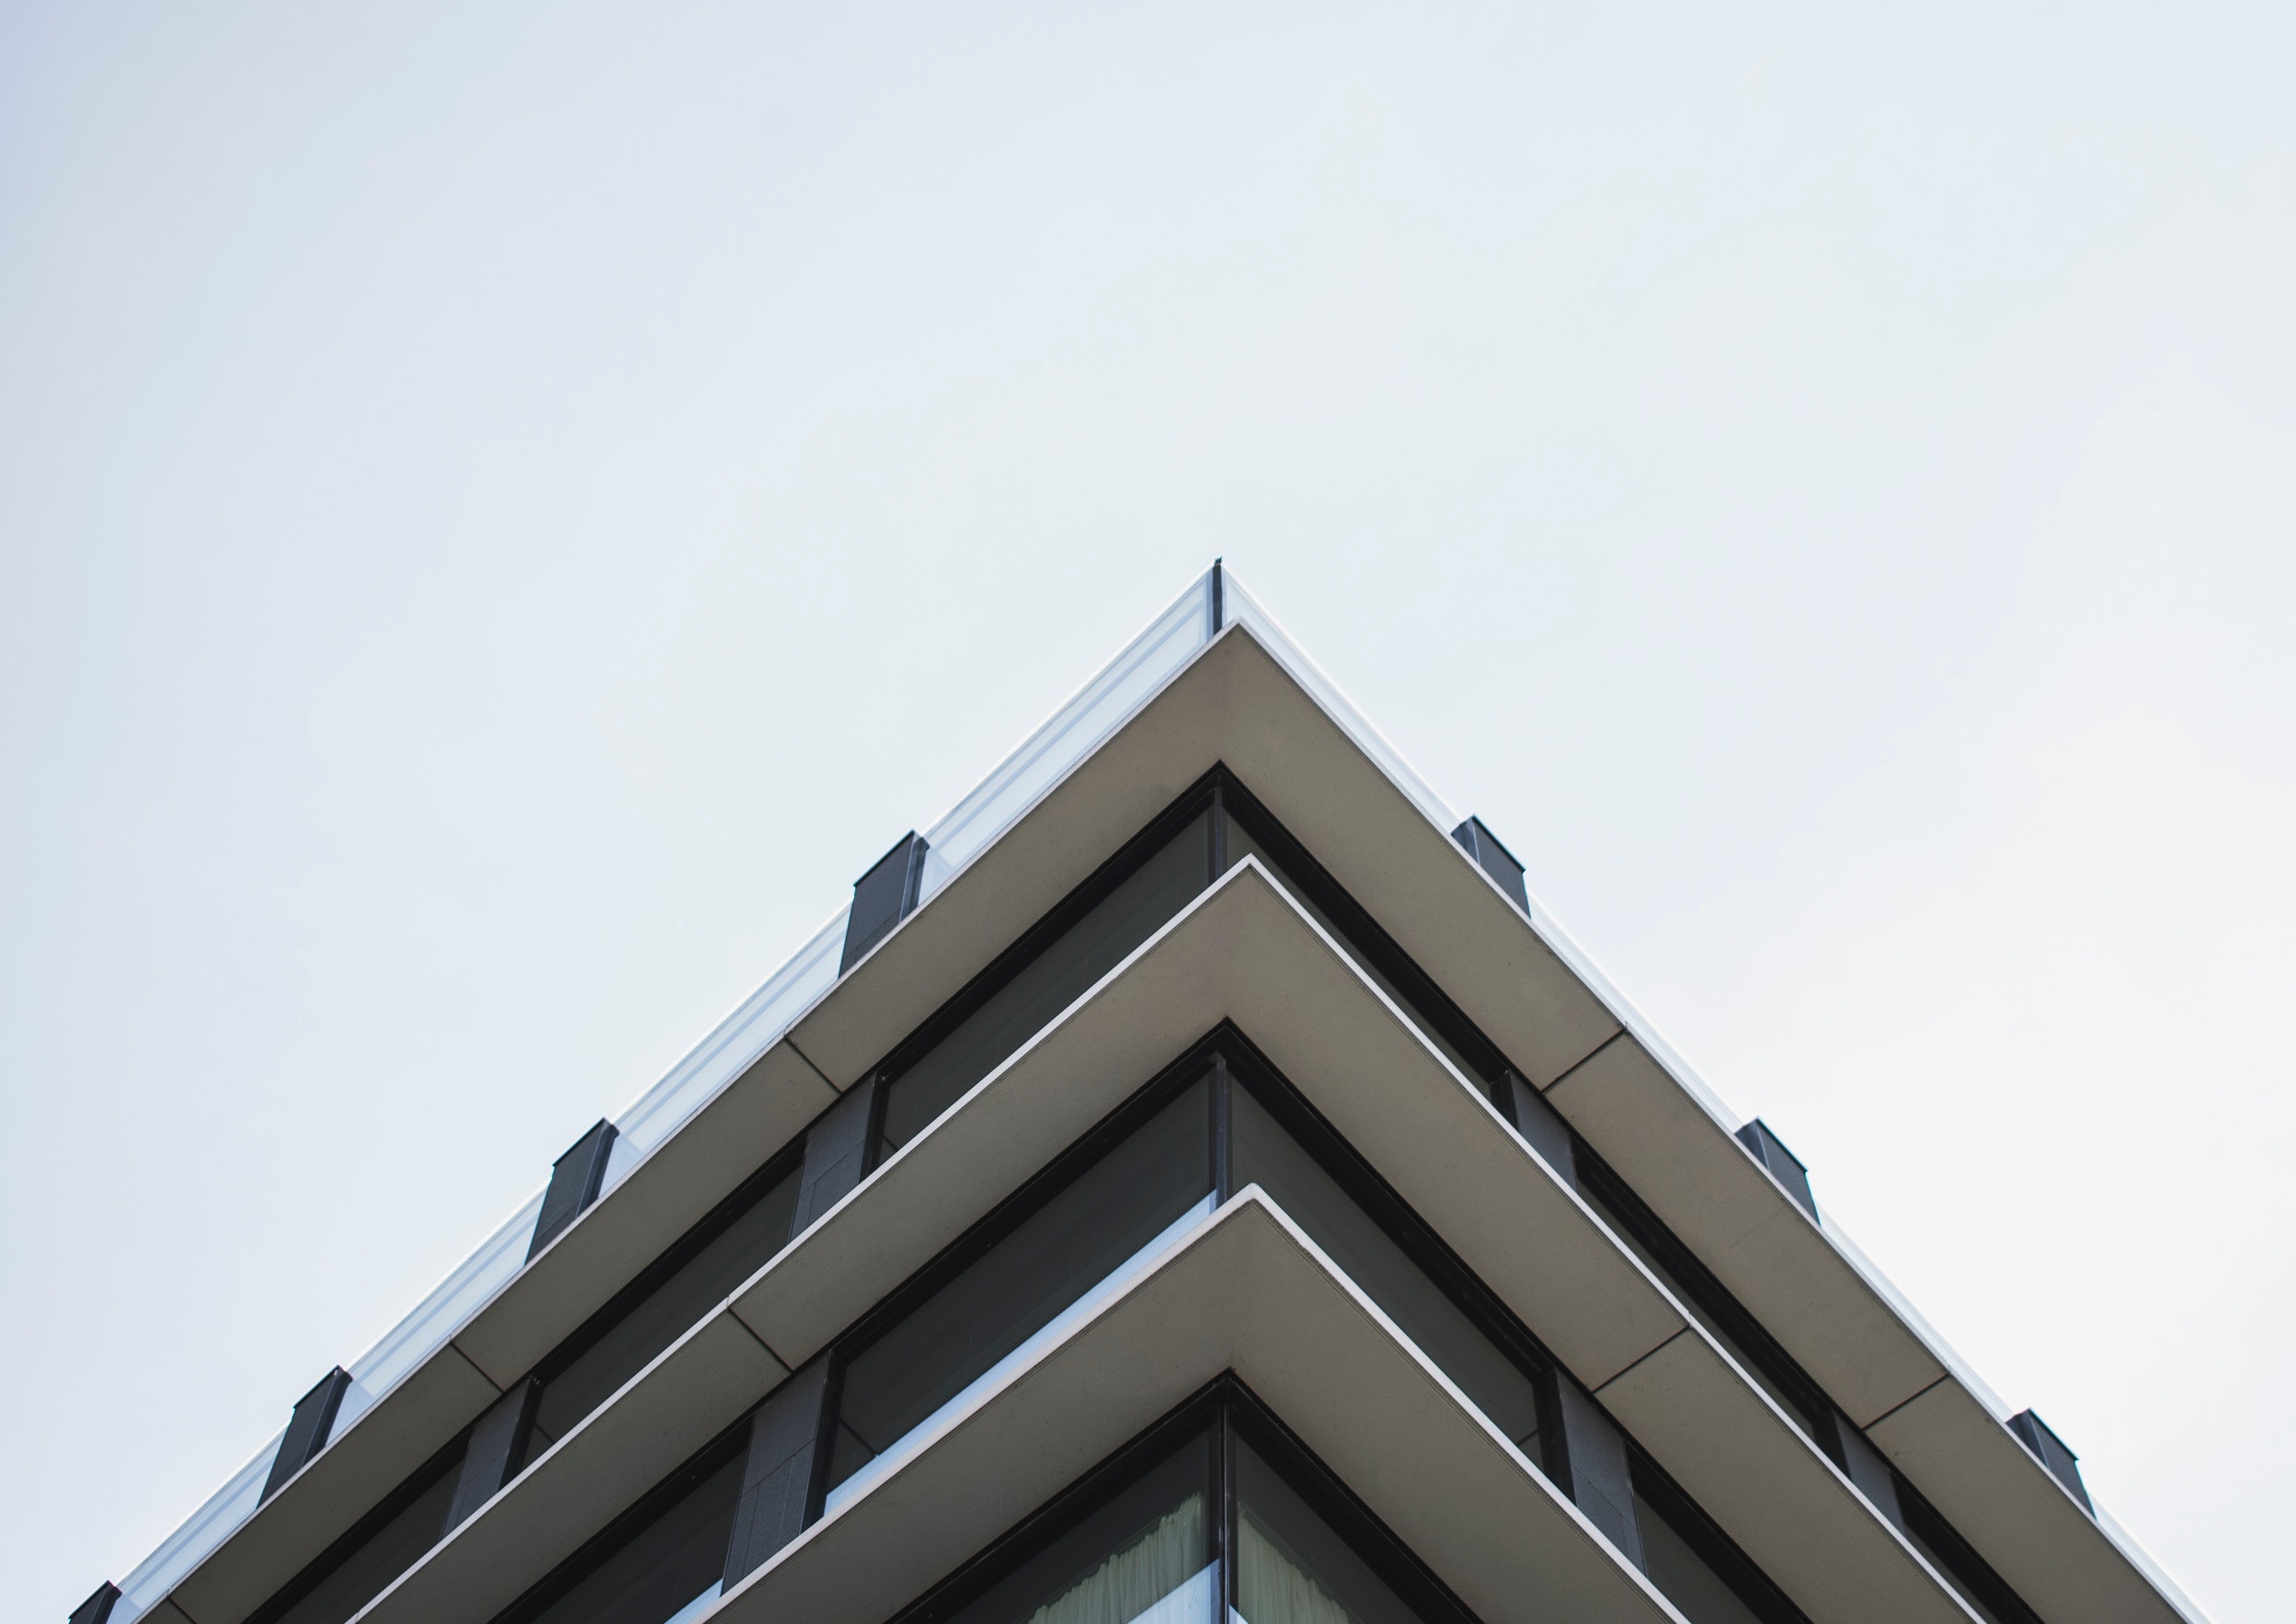
architecture, roof, sky, building, line, real estate, Material property, house, facade, symmetry, window, home, city